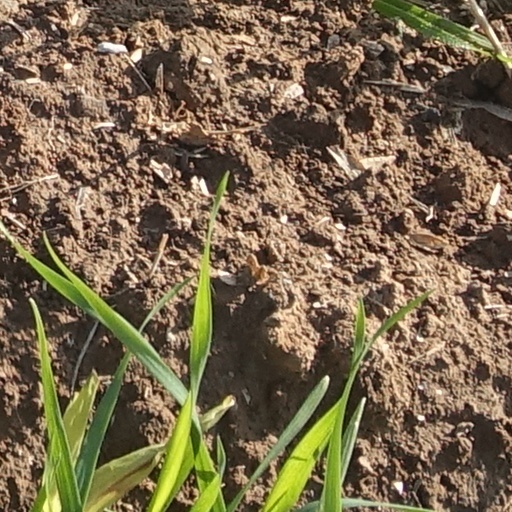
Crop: wheat